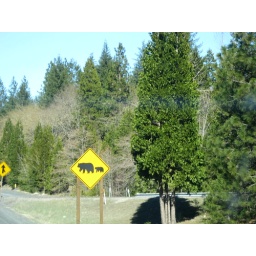
bear crossing sign my mom took in California